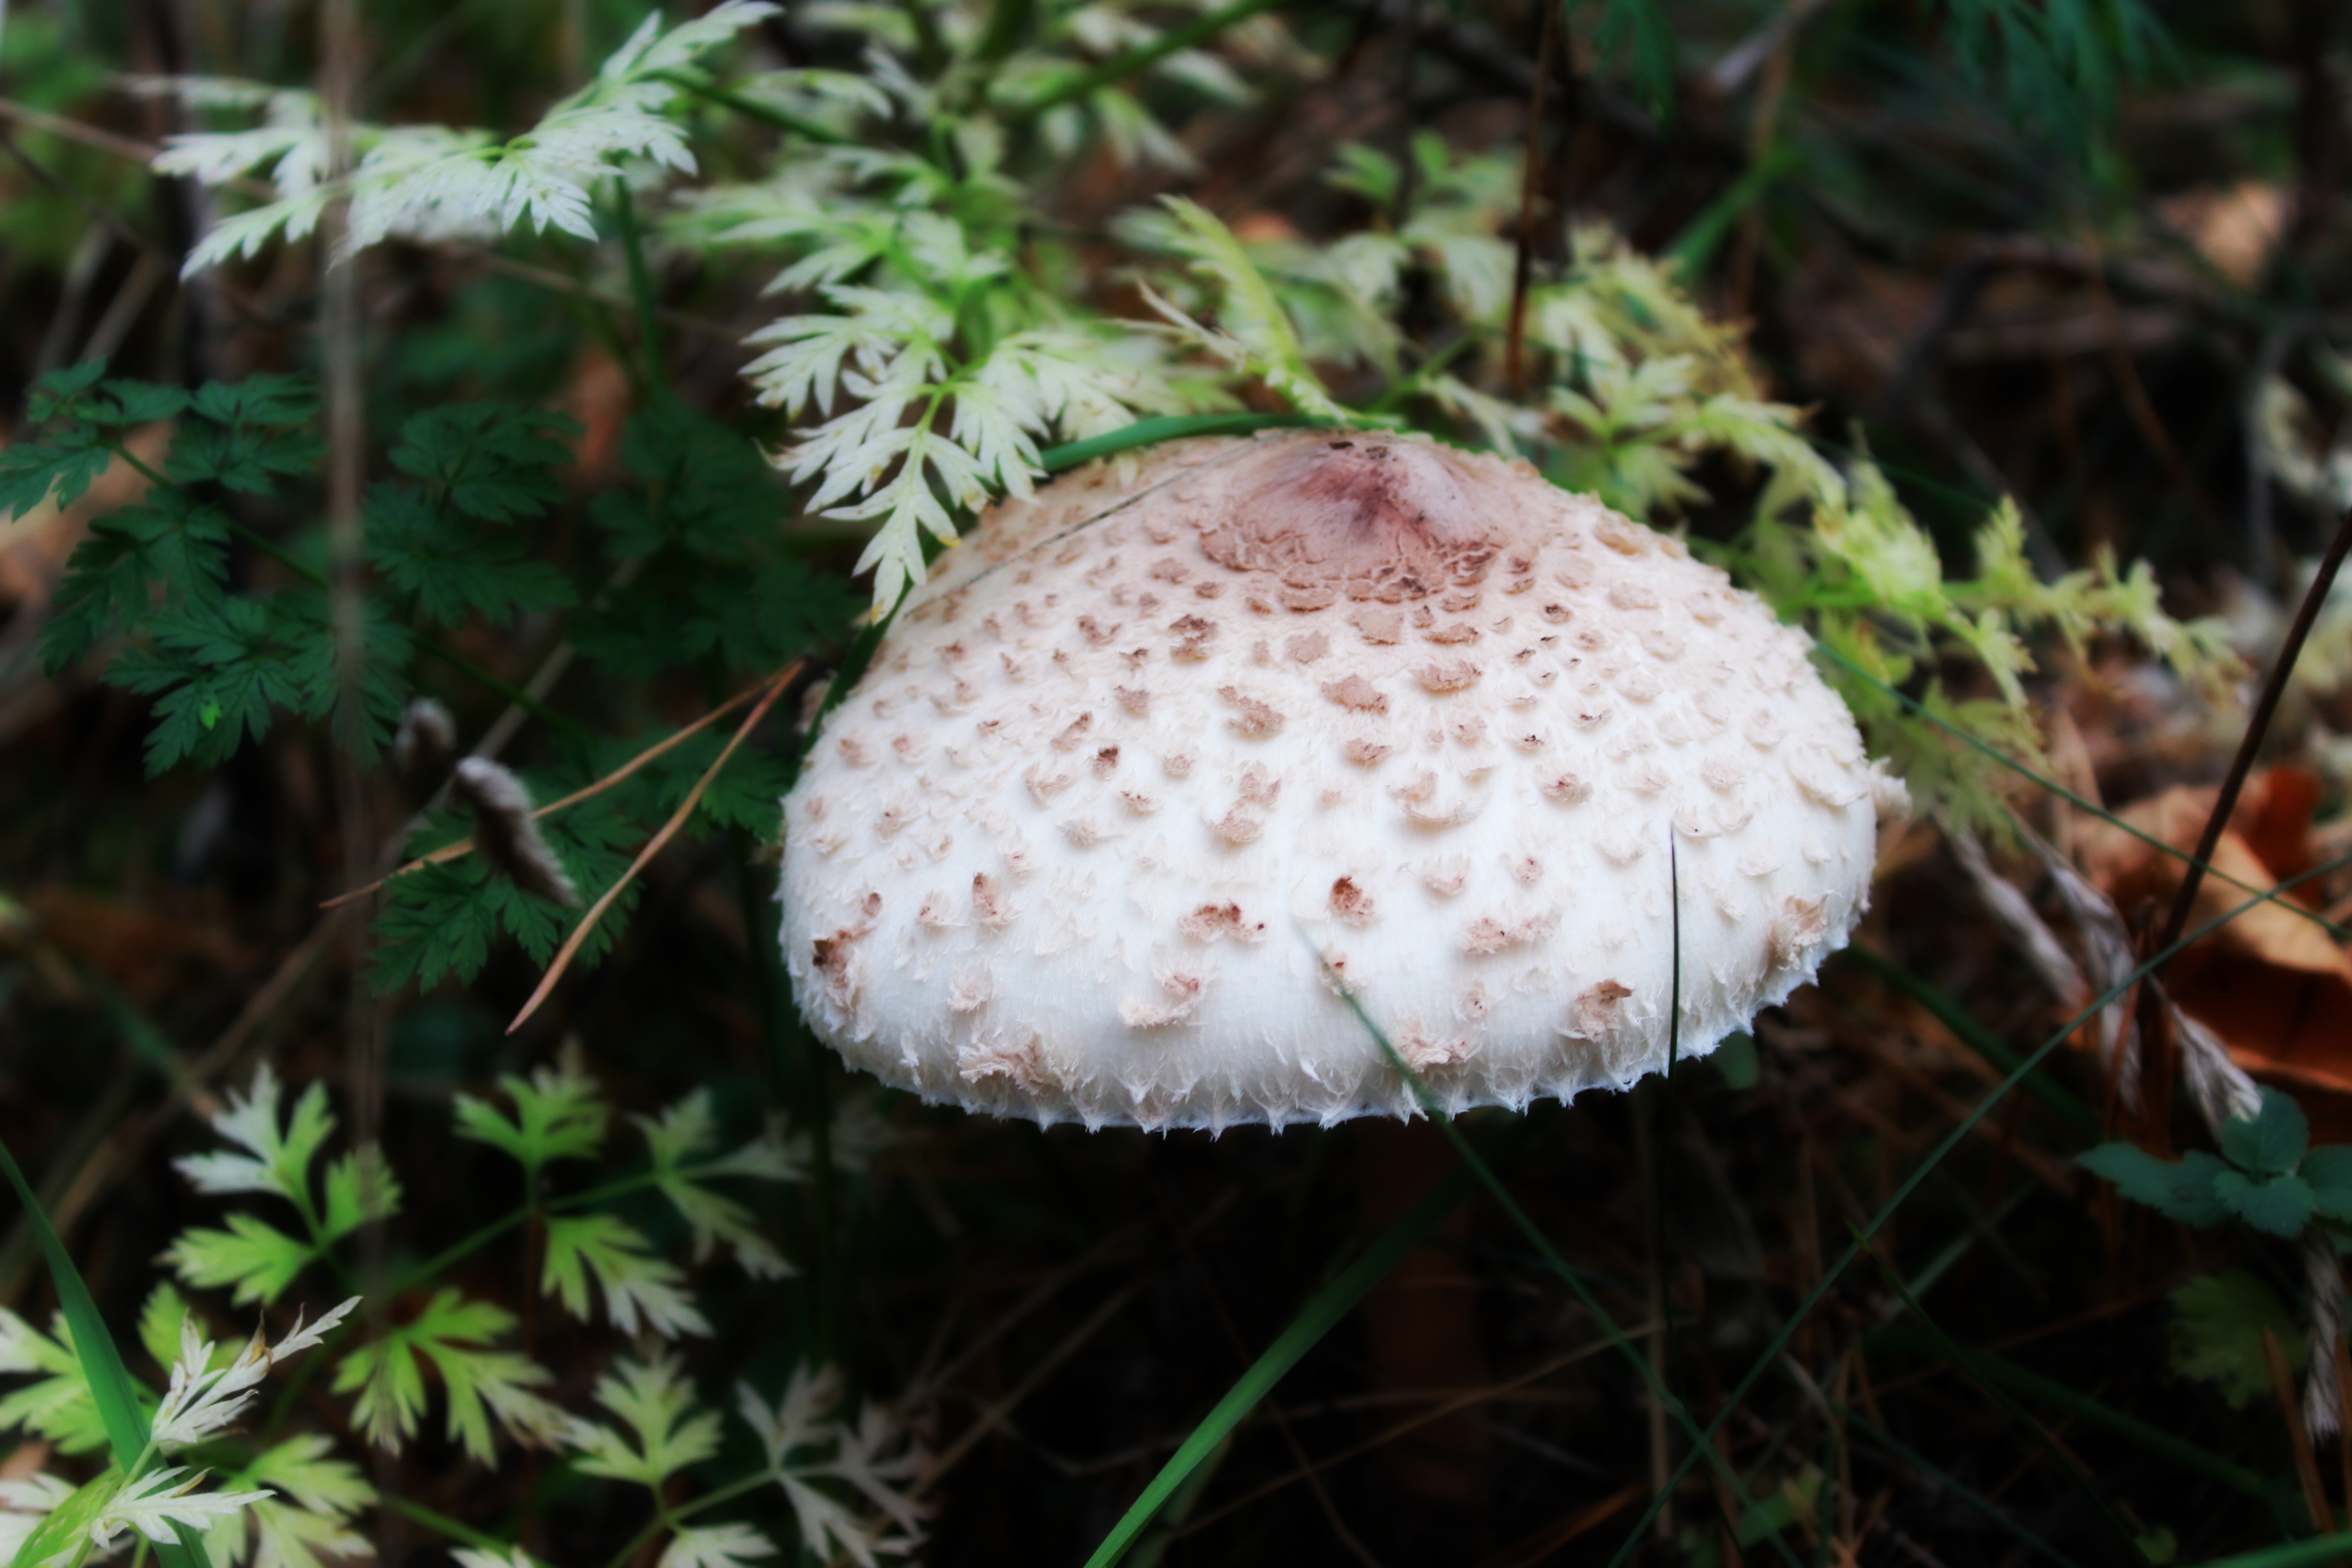
mushroom, flora, fungus, agaric, bolete, agaricus, matsutake, oyster mushroom, edible mushroom, medicinal mushroom, agaricomycetes, agaricaceae, champignon mushroom, penny bun